Forbes Mill

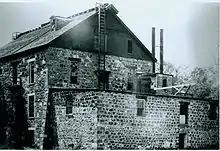
Forbes Mill ca. 1900

Unfortunately, Forbes knew nothing about flour milling. He had built a dam upstream on the creek, carrying water via a flume to two high water wheels. However, a high water drop proved to be inefficient, so he had to keep raising the water level. Not only that, but there was also only enough water in the creek to power the mill during the winter months, meaning that the machinery sat idle for much of the year. Furthermore, by the time the mill was in operation, competing mills had been constructed, and the Gold Rush was coming to an end, thus driving flour prices down to a mere $5/barrel.